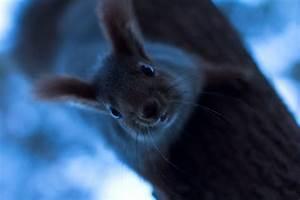
squirrel